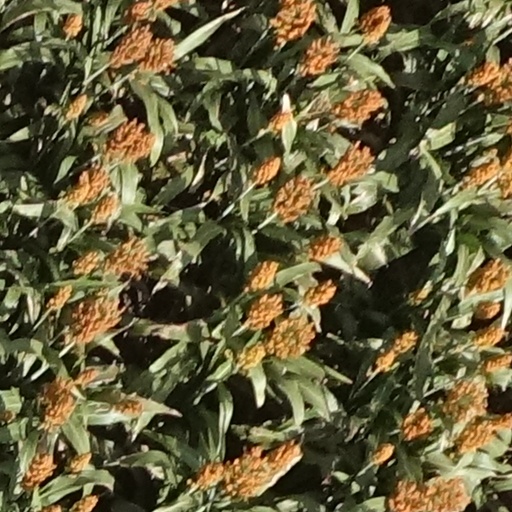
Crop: sorghum